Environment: real
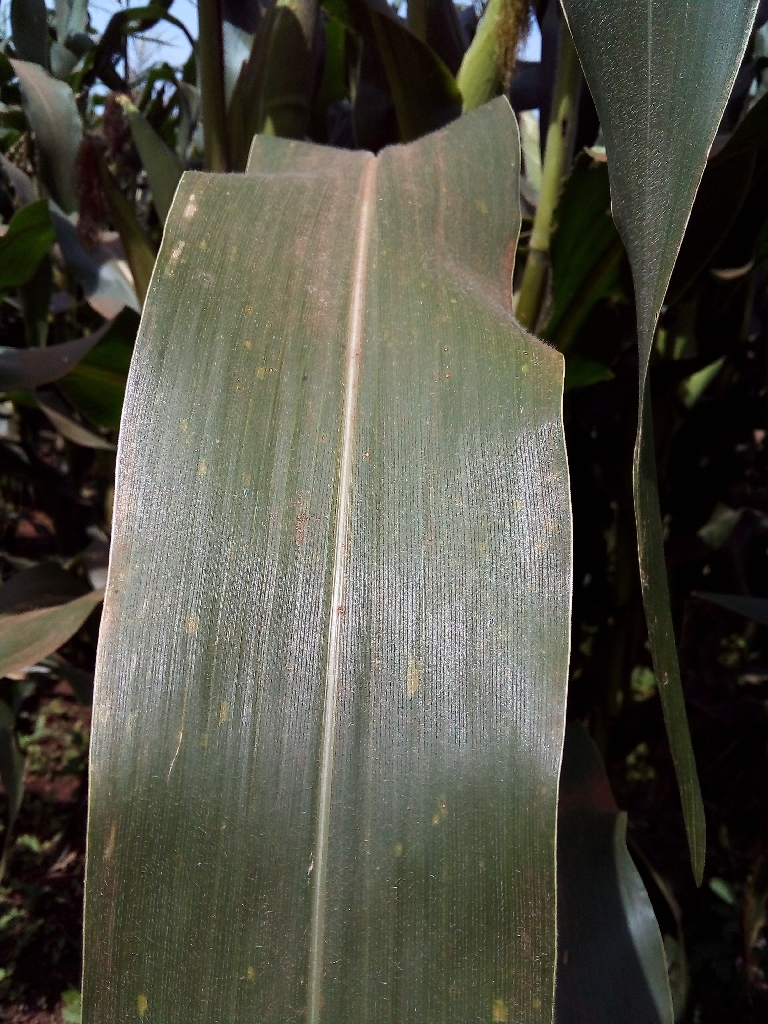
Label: healthy